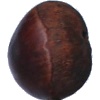
Label: Chestnut 1